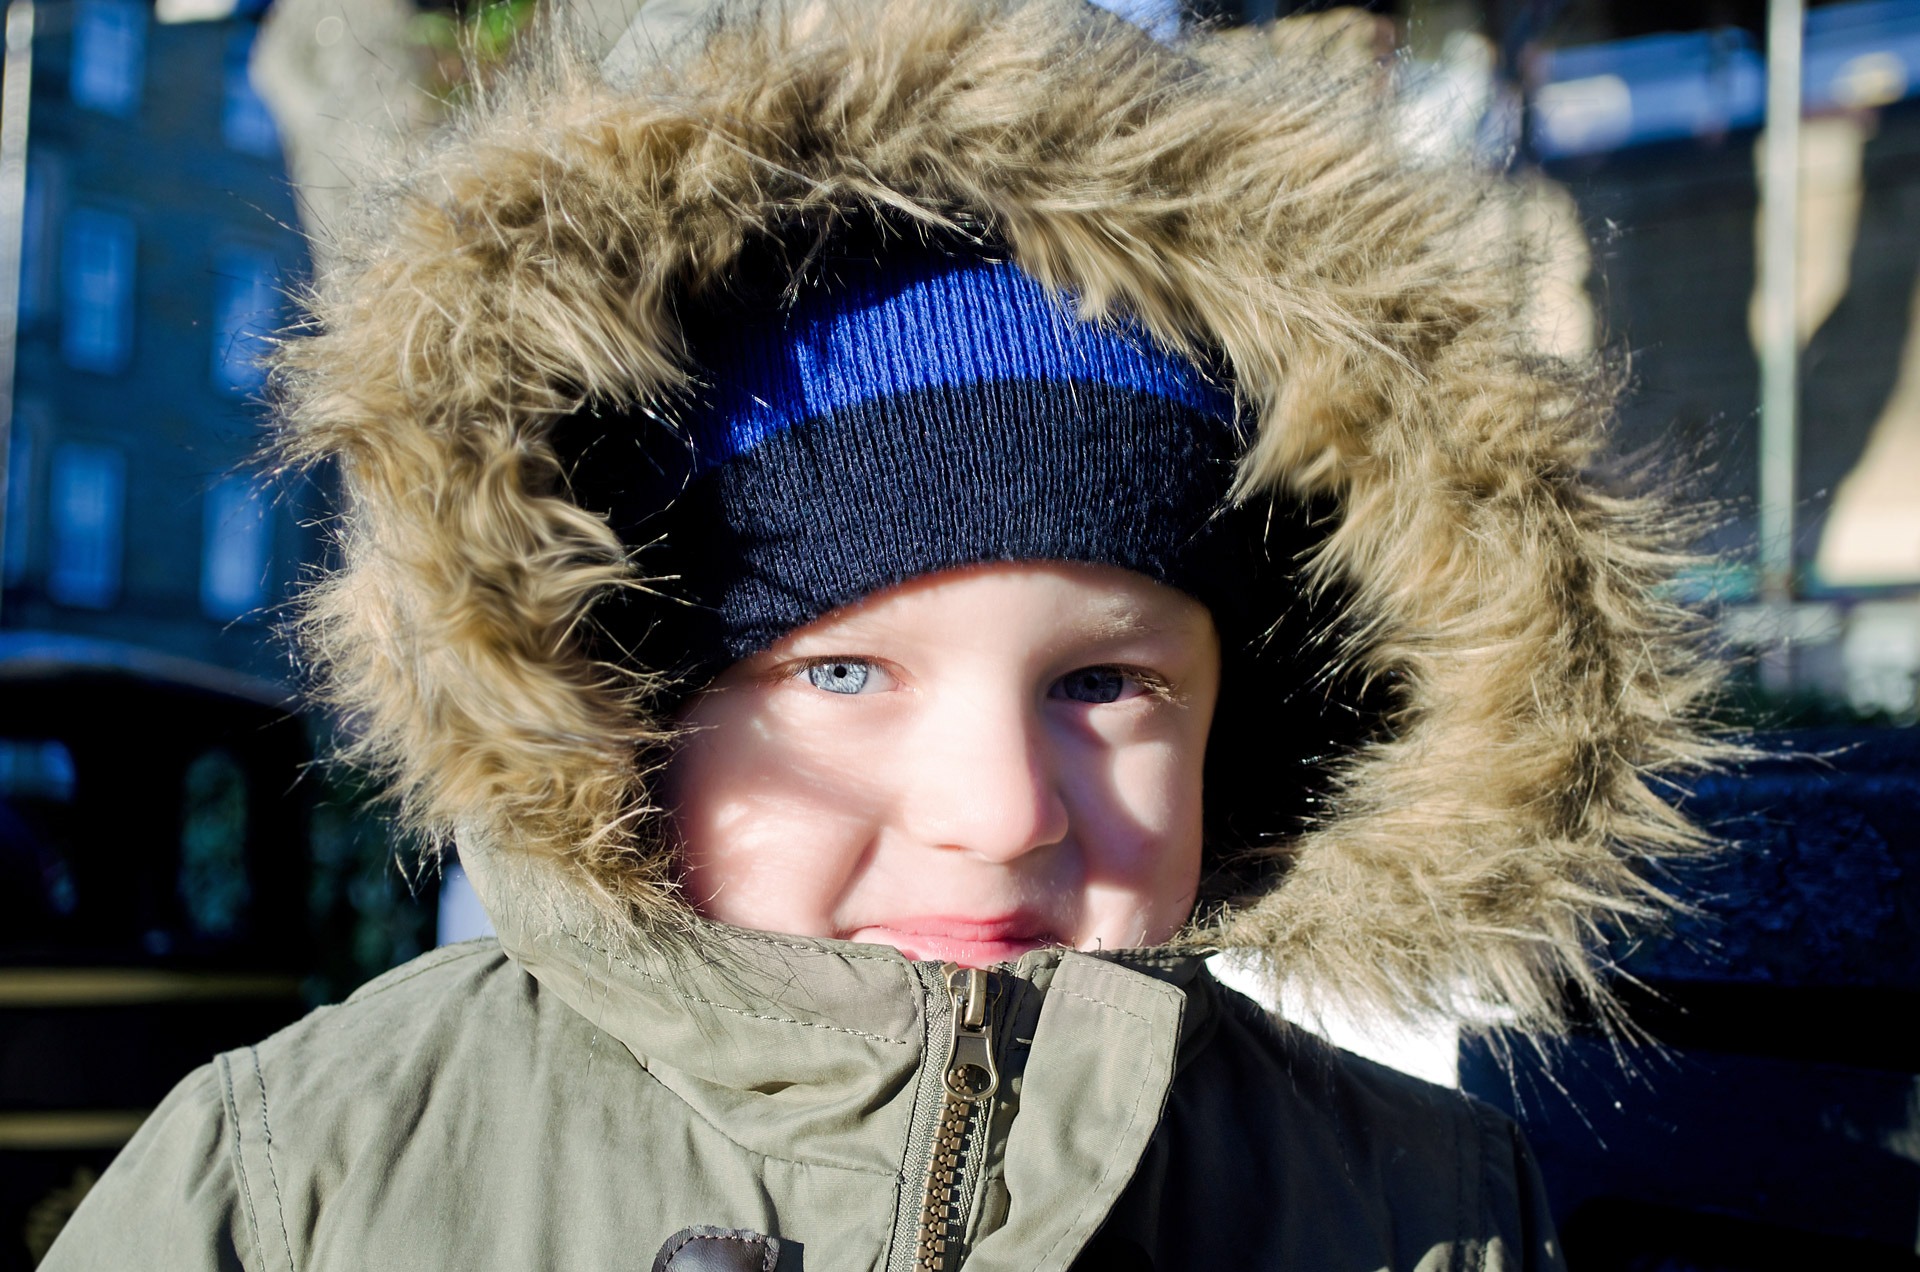
winter, people, hair, boy, kid, fur, portrait, young, child, hat, fashion, blue, clothing, lady, jacket, hairstyle, hood, textile, face, eyes, background, seasons, cap, head, look, beauty, costume, facial hair, fashion accessory